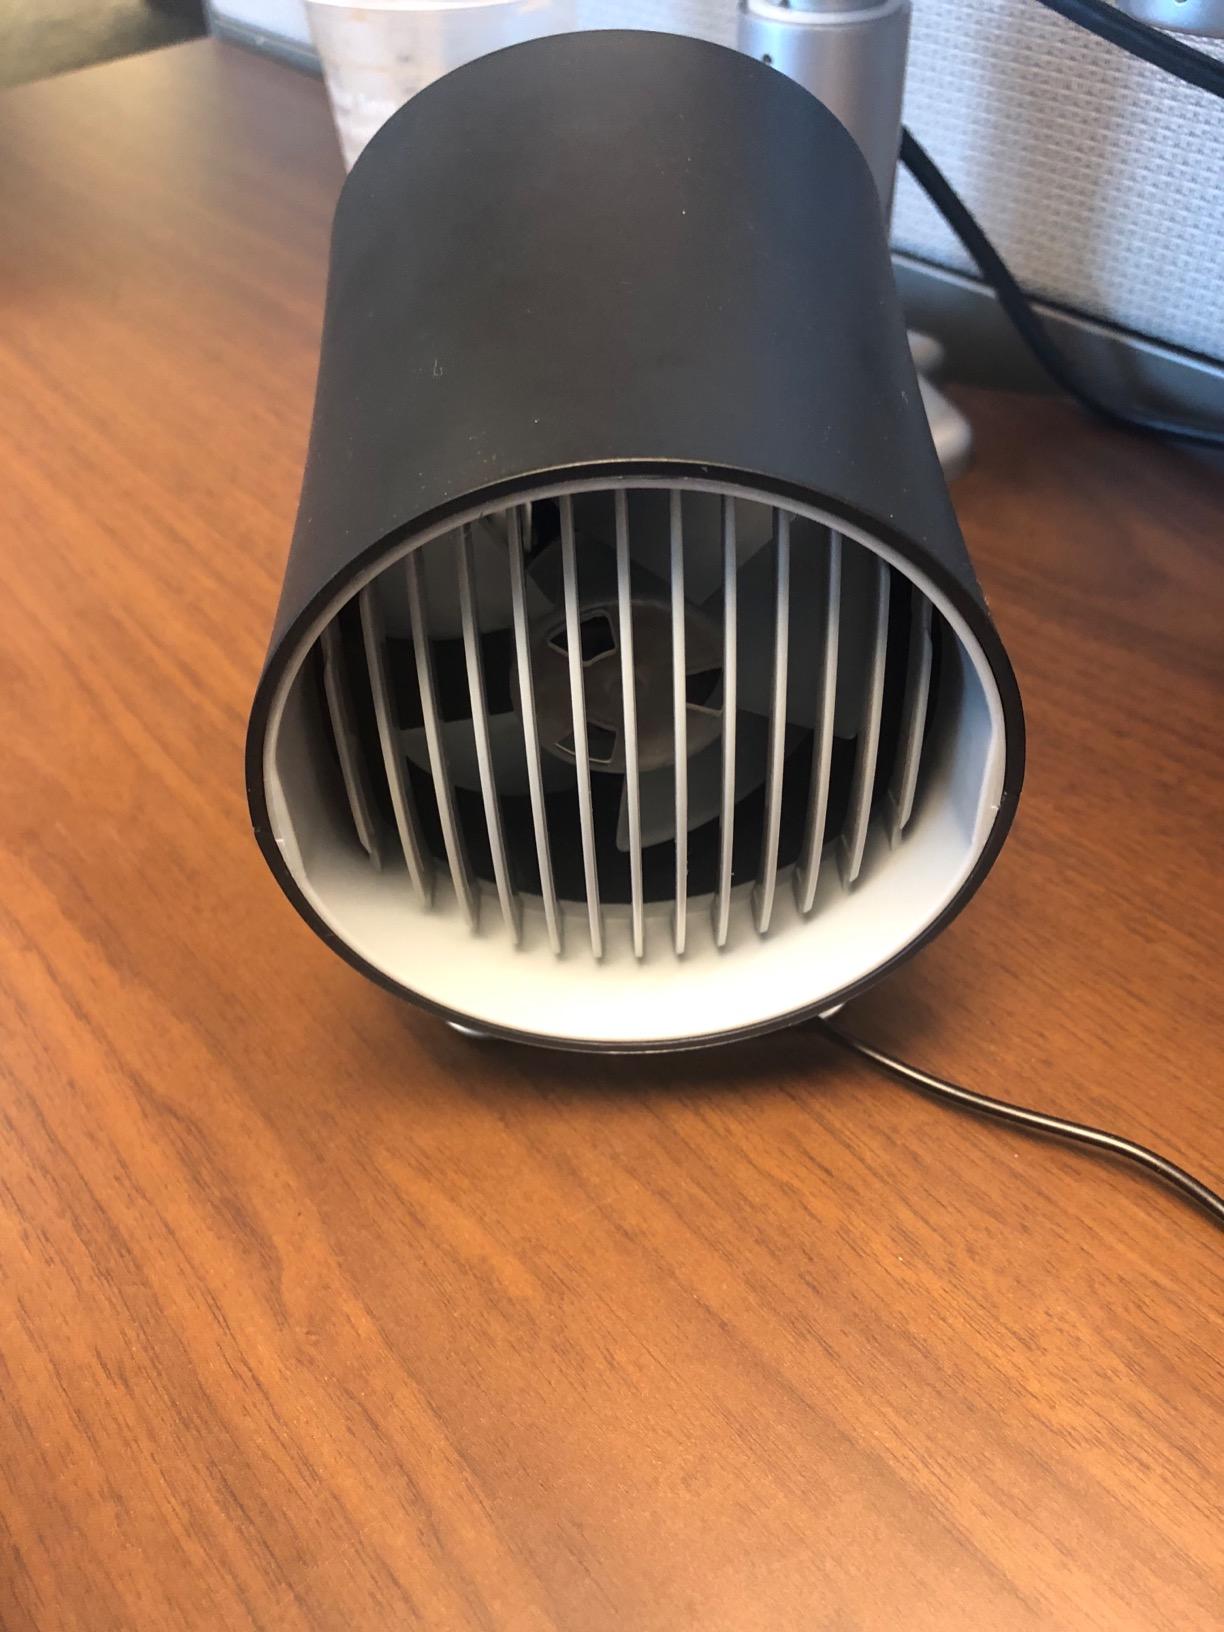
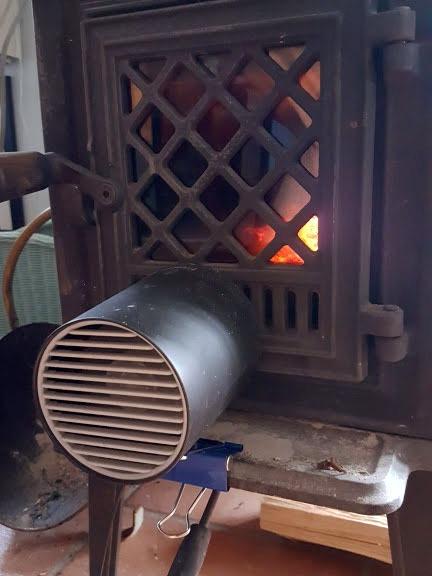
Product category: fan
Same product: no